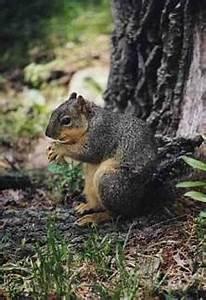
squirrel